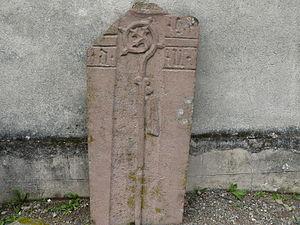
Ancien vestige de l'abbaye de Baumgarten
L’abbaye de Baumgarten était une abbaye cistercienne dès 1148 entraînant la venue de moines francophones, qui se trouvait autrefois au sud-est de Bernardvillé et à l'ouest de Reichsfeld. L'ordre de Cîteaux, dynamisé par Saint Bernard, voulait rénover la vie monastique et revenir aux sources de la spiritualité bénédictine par l'isolement et la rupture avec le monde, la pauvreté et le travail manuel. Elle fut fondée vers 1125 par Cunon de Michelbach, évêque de Strasbourg chassé de la ville par l'empereur, et rattachée vers 1153 à l’abbaye de Beaupré. Cette abbaye comprenait au début 12 frères, en plus de nombreux convers plus particulièrement chargés des tâches manuelles.